Murder of Amore Wiggins

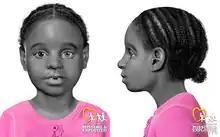
Forensic facial reconstruction of Wiggins while she was unidentified.

Detectives determined the skull belonged to a young African American girl, around 4–7 years of age. Evidence from her bones indicated she was malnourished, and she also had a visible deformity on her left eye. This could be natural or a result of injury or abuse. Forensic artists at the National Center for Missing & Exploited Children created an image of what Jane Doe may have looked like. Detectives looked at school and birth records, but this yielded no results. In 2017, the University of South Florida Institute for Forensic Anthropology & Applied Science performed isotope testing on her bones, which indicated she lived in Southeastern United States.